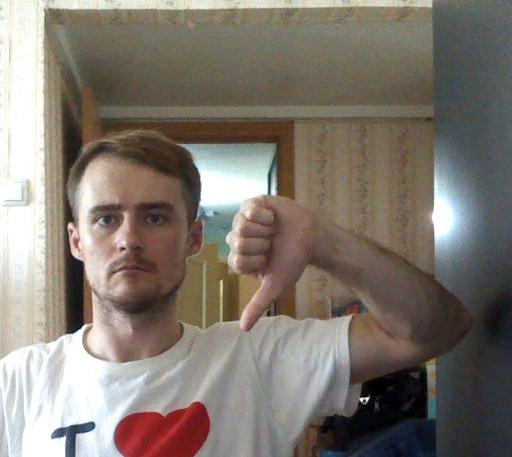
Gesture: dislike